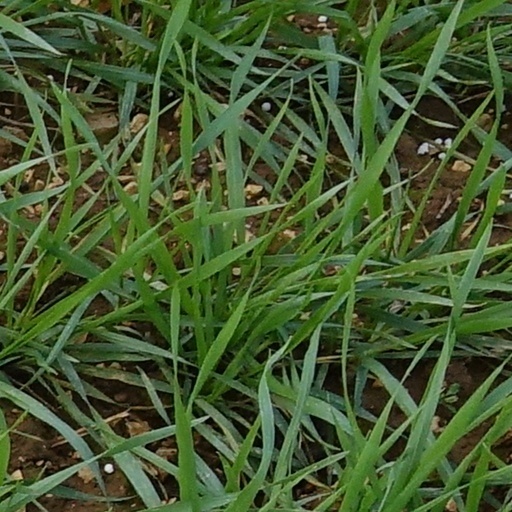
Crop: wheat